Franklin W. Fort

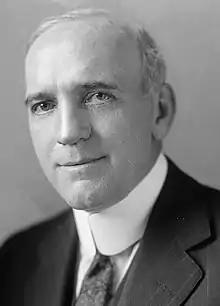
Harris & Ewing Collection, Library of Congress

Franklin William Fort (March 30, 1880 – June 20, 1937) was an American lawyer and politician who served as a U.S. Representative from New Jersey for three terms from 1925 to 1931. He was the son of Governor of New Jersey John Franklin Fort.